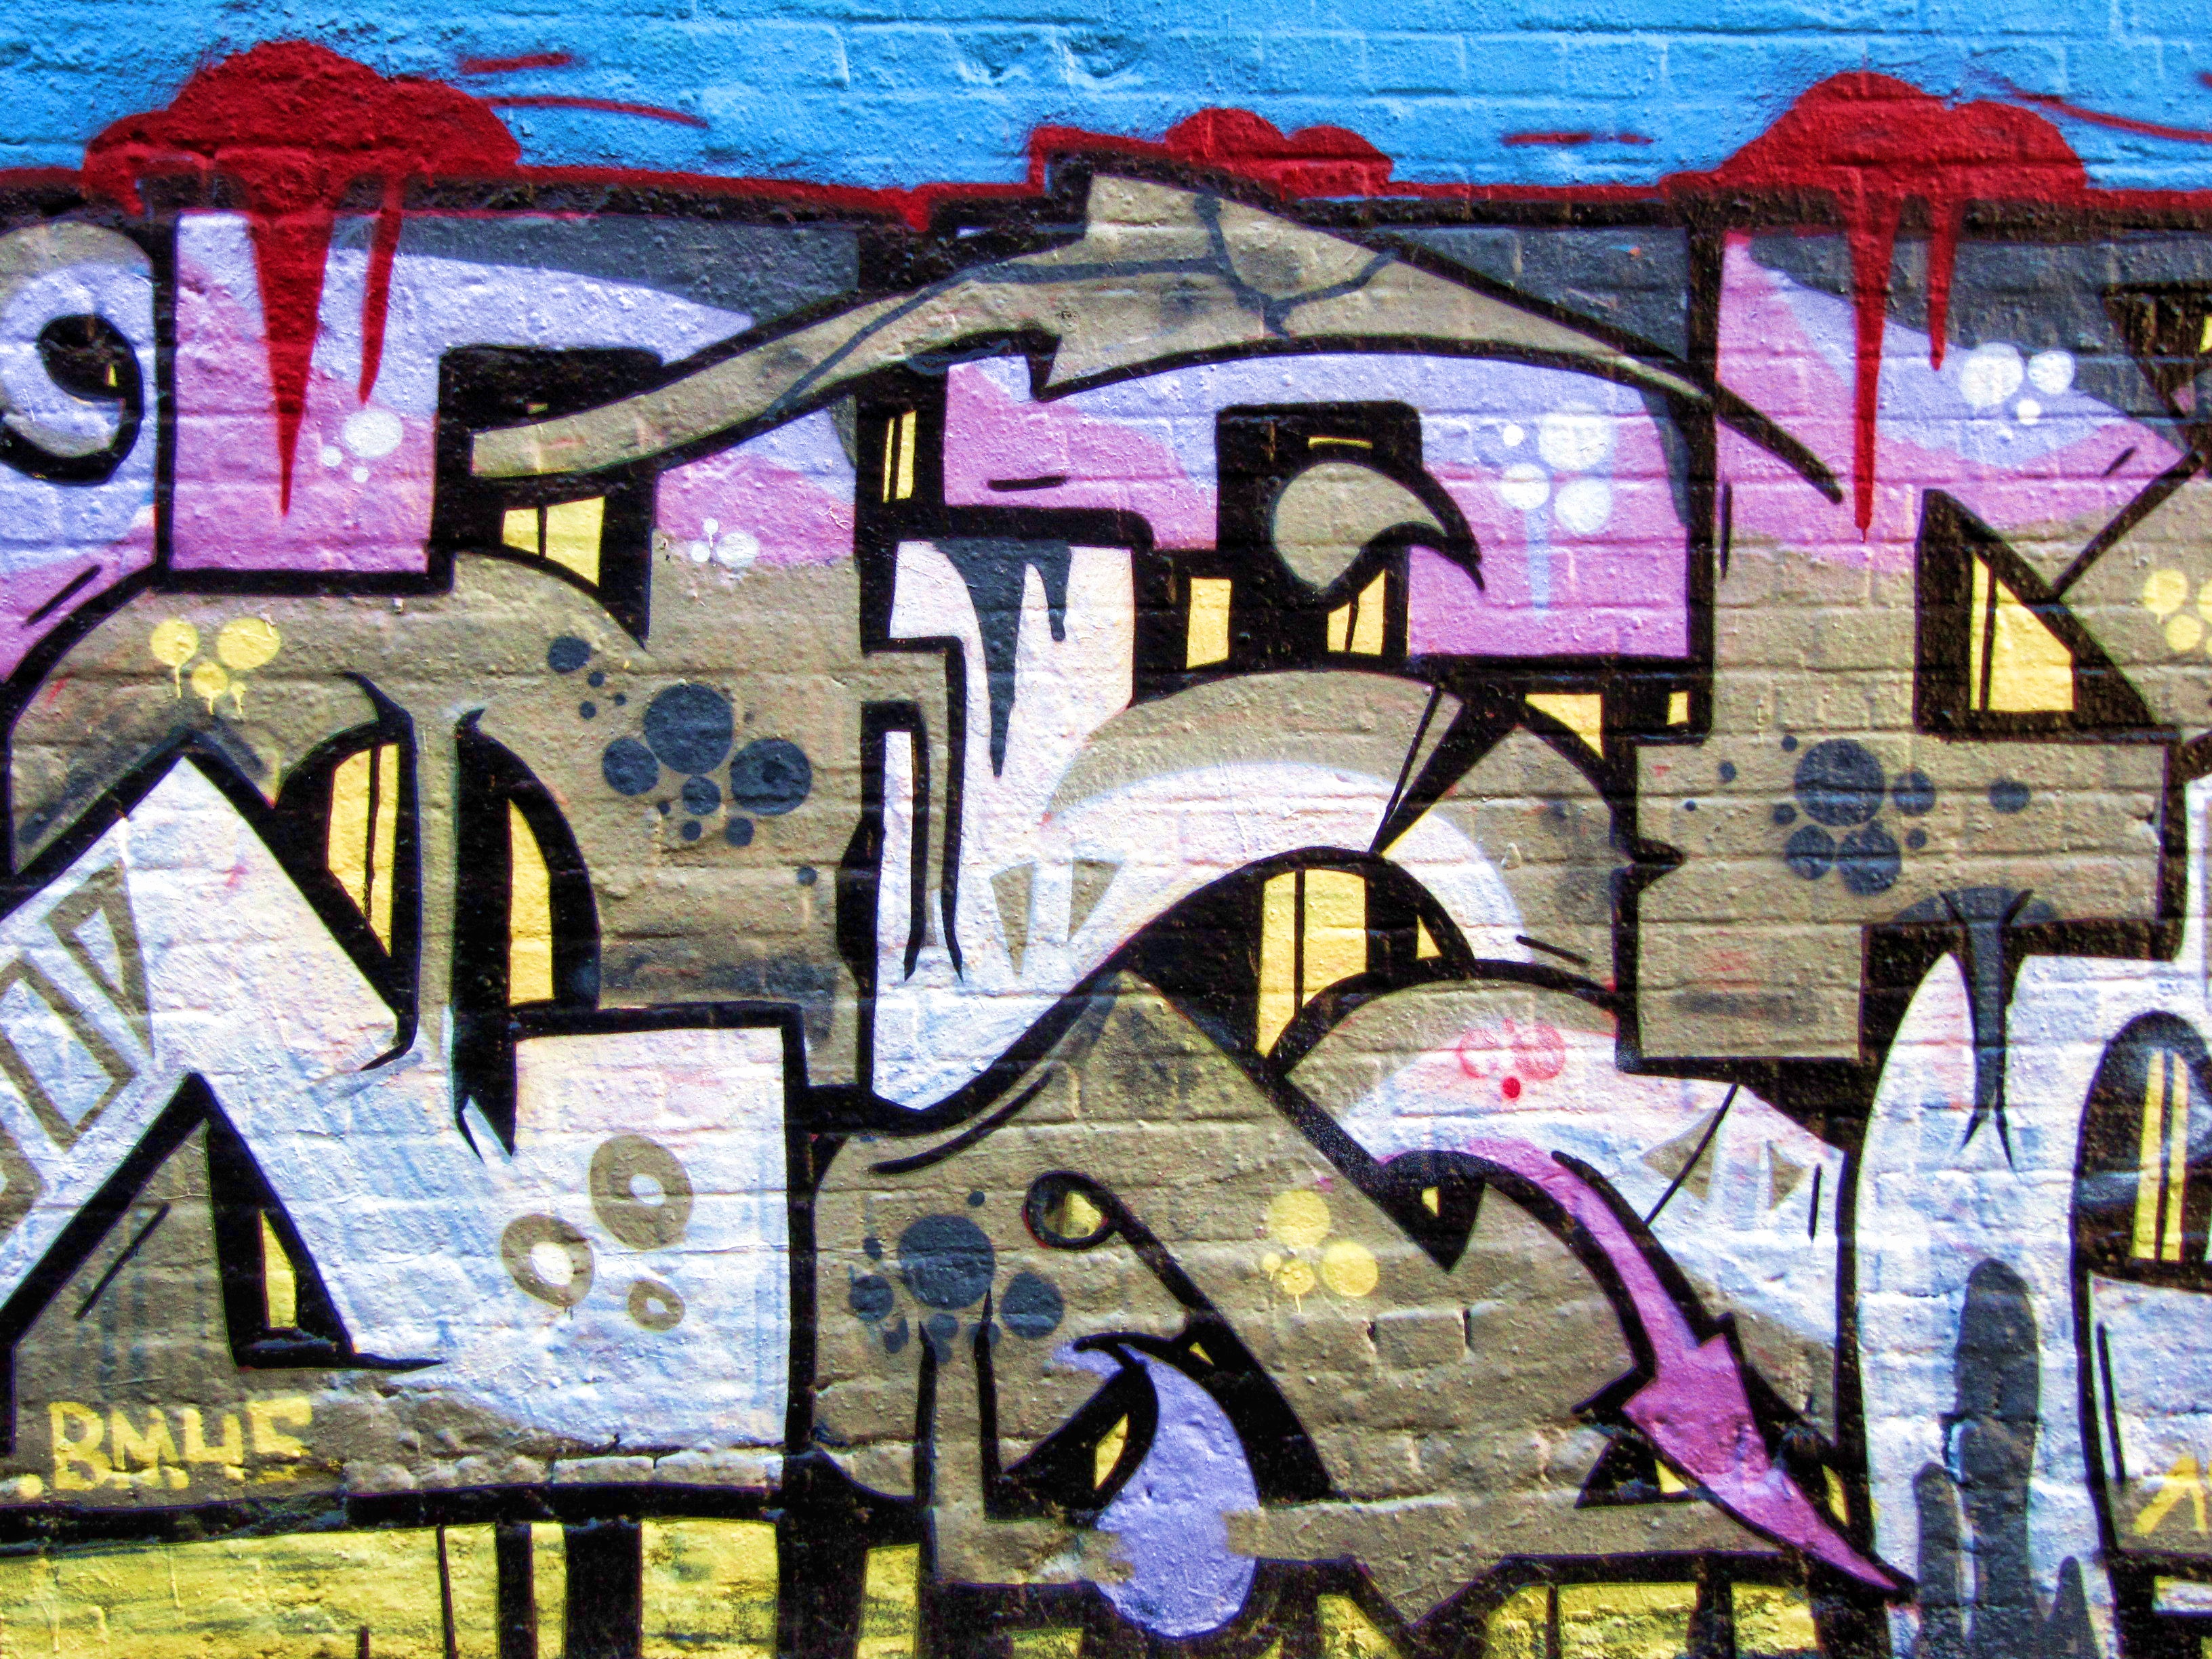
spray, graffiti, painting, art, mural, leipzig, wall painting, sprayer, hauswand, urban area, plagwitz